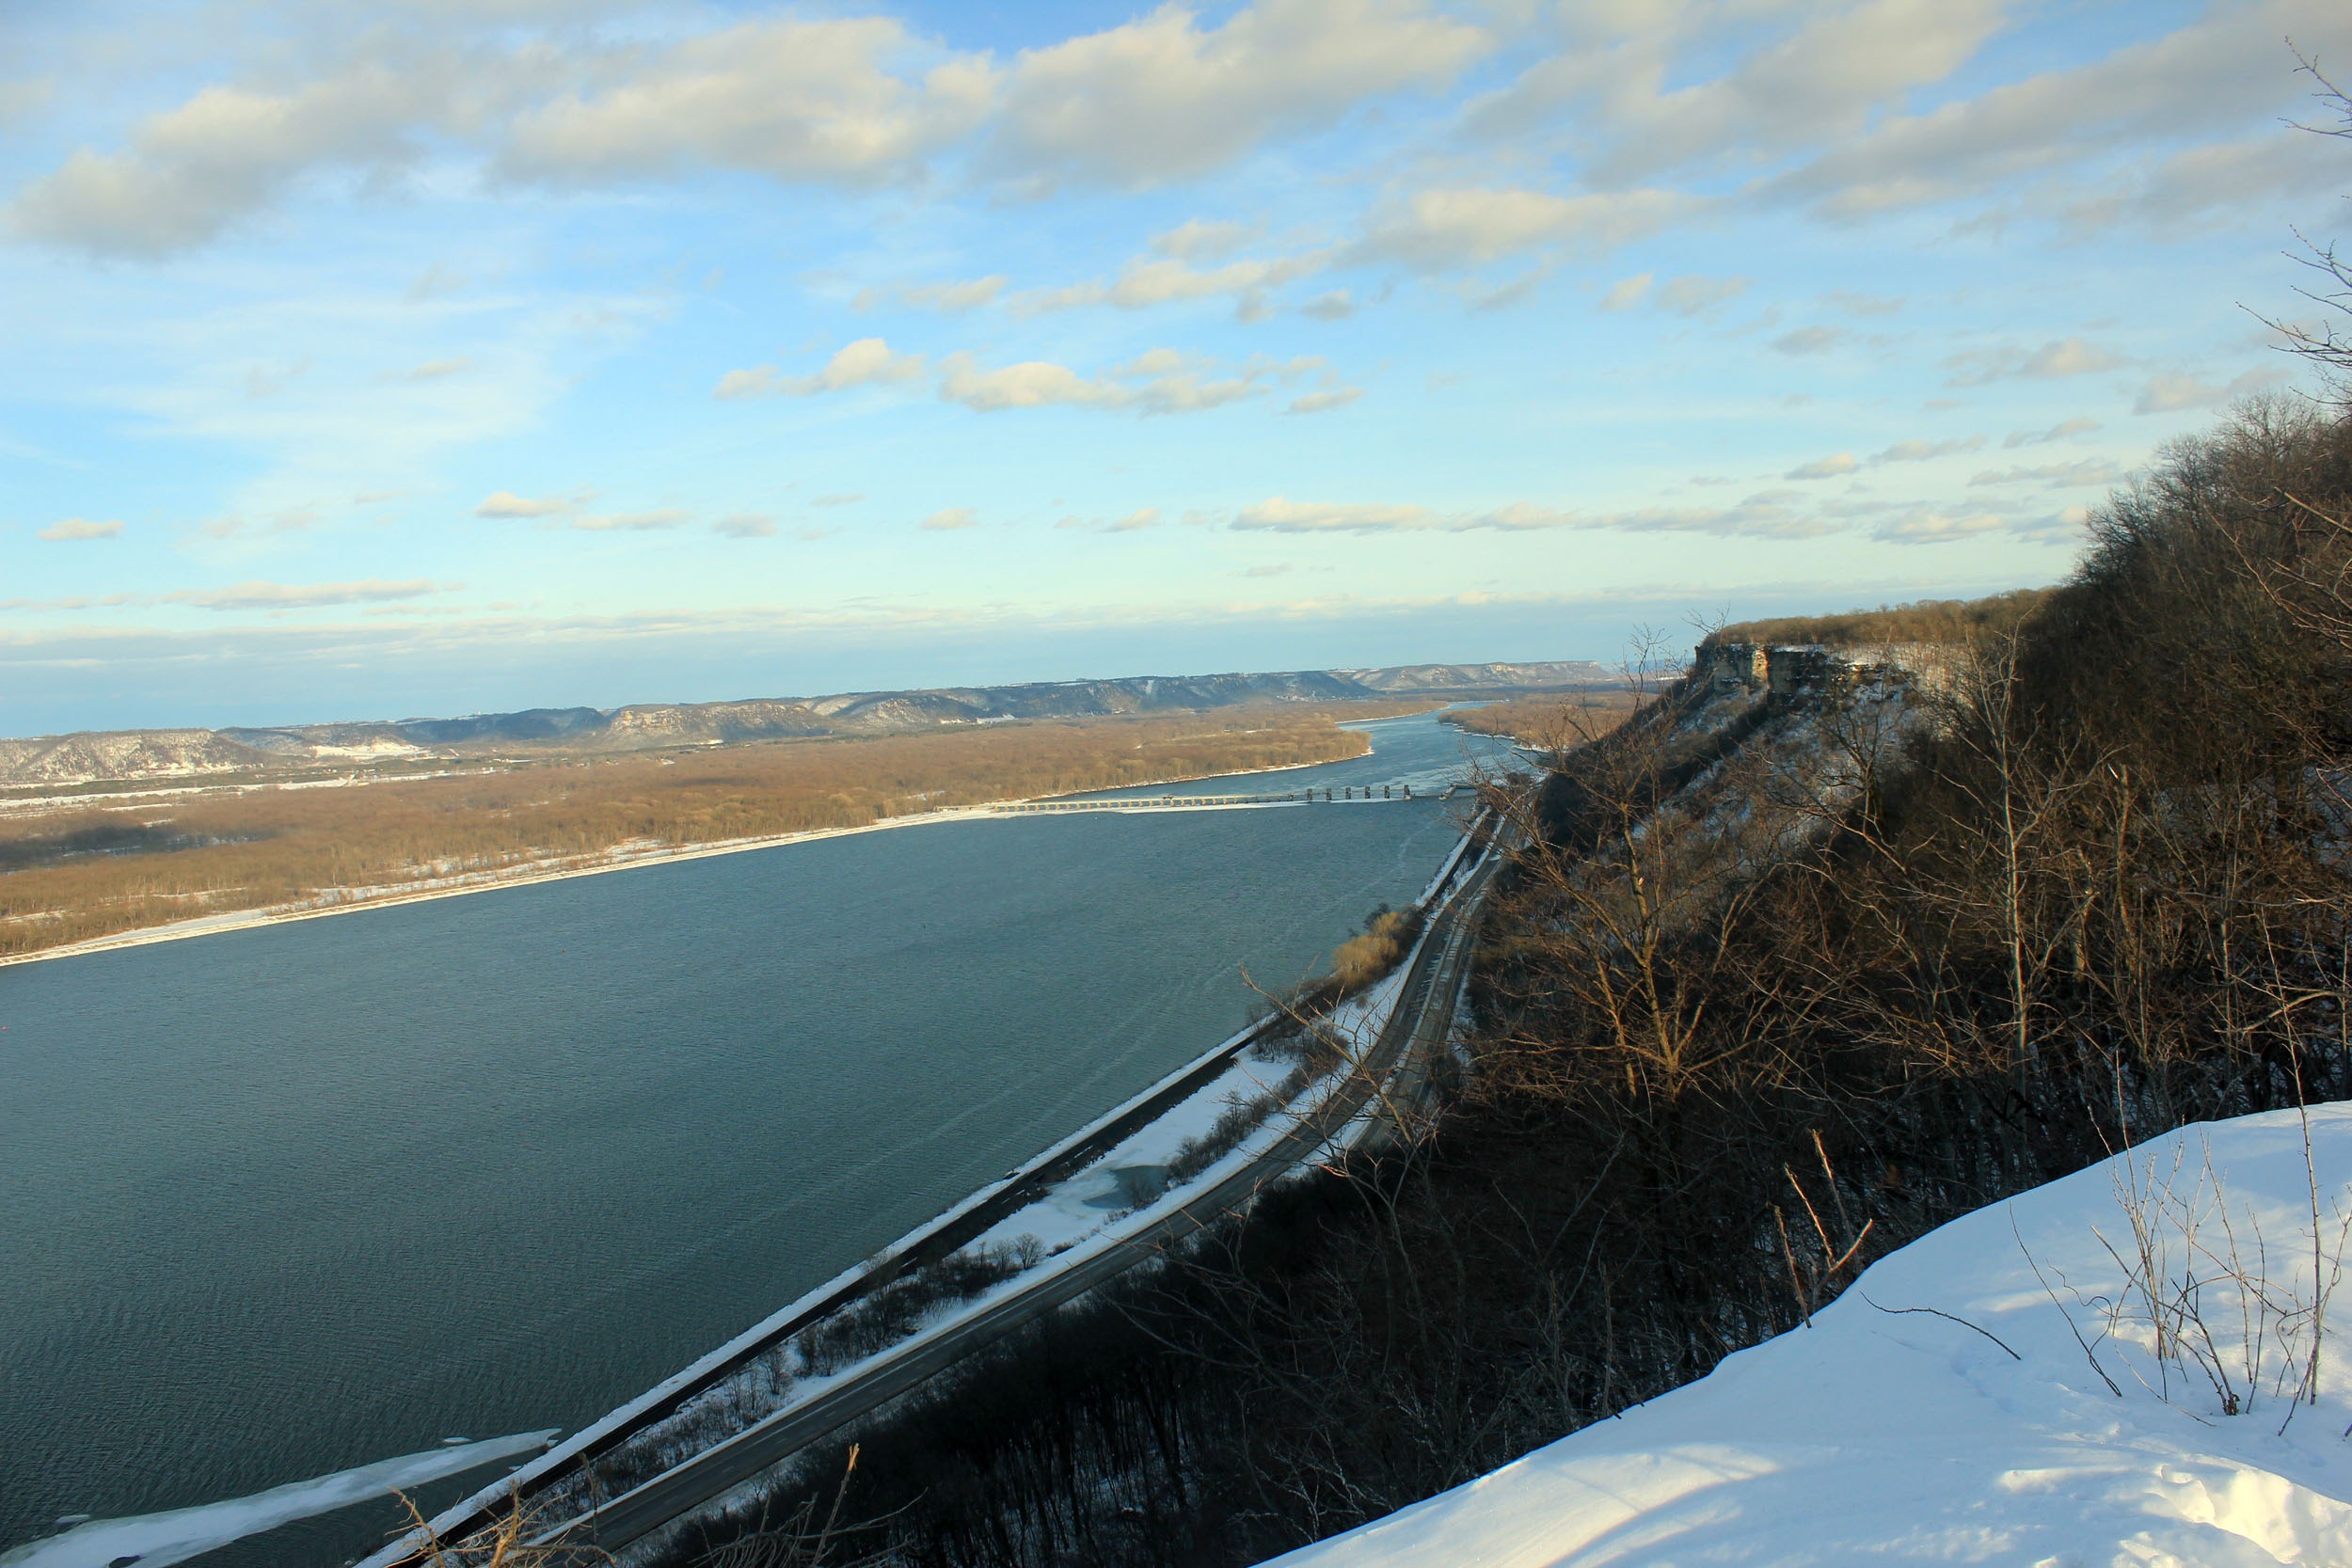
beach, landscape, sea, coast, water, ocean, mountain, snow, winter, cloud, shore, wave, lake, river, cliff, vehicle, scenic, bay, reservoir, terrain, waterway, body of water, bluff, mississippi, landform, mississippi river